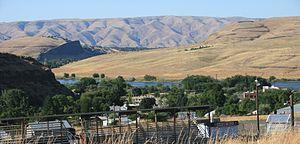
La ville d’Asotin est le siège du comté d'Asotin, situé dans l'État de Washington, aux États-Unis. Sa population s’élevait à 1 251 habitants lors du recensement de 2010.